Nikola Đurđić

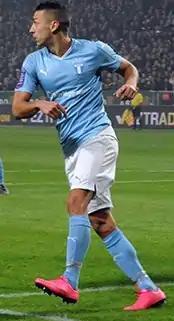
Đurđić playing for Malmö FF in 2015

On 17 July 2015, Đurđić went on a six-month loan to Malmö FF. He made his debut for the club on 25 July 2015, scoring a 2nd-minute goal in a 3–0 home league win over Sundsvall. On 1 August 2015, Đurđić netted both of his team's goals in a 2–2 away league draw against Åtvidaberg. He then scored the opening goal of a 3–0 victory over Red Bull Salzburg in the second leg of the 2015–16 UEFA Champions League third qualifying round. The club eventually reached the group stage of the competition. On 15 September 2015, Đurđić made his UEFA Champions League debut, playing the full 90 minutes in a 2-0 away loss to Paris Saint-Germain at Parc des Princes. He also failed to convert a penalty in a 1–0 home win over Shakhtar Donetsk on 21 October 2015.